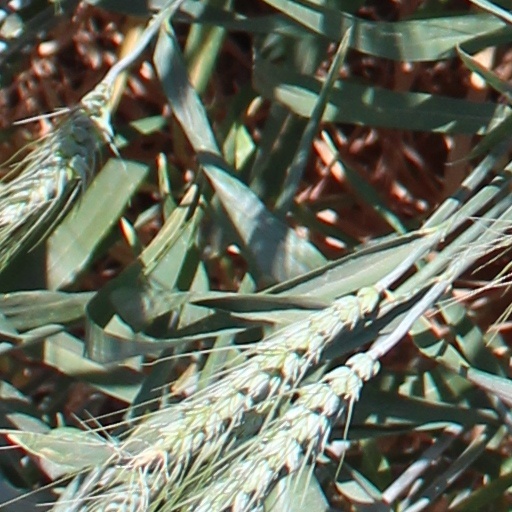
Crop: wheat